Super Mario Bros. Wonder

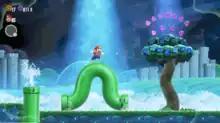
This is a screenshot of Super Mario Bros. Wonder, showcasing its dynamic level design. In the screenshot, Mario is on top of a pipe that has bent in unnatural ways.

"Super Mario Bros. Wonder" is a side-scrolling platform game. As one of twelve player characters—Mario, Luigi, Princess Peach, Princess Daisy, yellow and blue Toads, Toadette, Nabbit and four types of Yoshis—the player completes levels across the Flower Kingdom with assistance from its flower-like denizens. Similarly to previous "Super Mario" games, players guide their character to the end of a level while avoiding enemies, such as Goombas and Piranha Plants, and transporting through Warp Pipes. Each stage contains multiple collectible "Wonder Seeds".